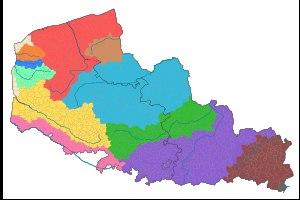
La Ternoise est une rivière française de la région Hauts-de-France, dans le département du Pas-de-Calais, et l'affluent principal, en rive droite, du fleuve côtier la Canche.
La Liane est un fleuve français du Pas-de-Calais en région des Hauts-de-France et un fleuve côtier qui se jette dans la Manche.